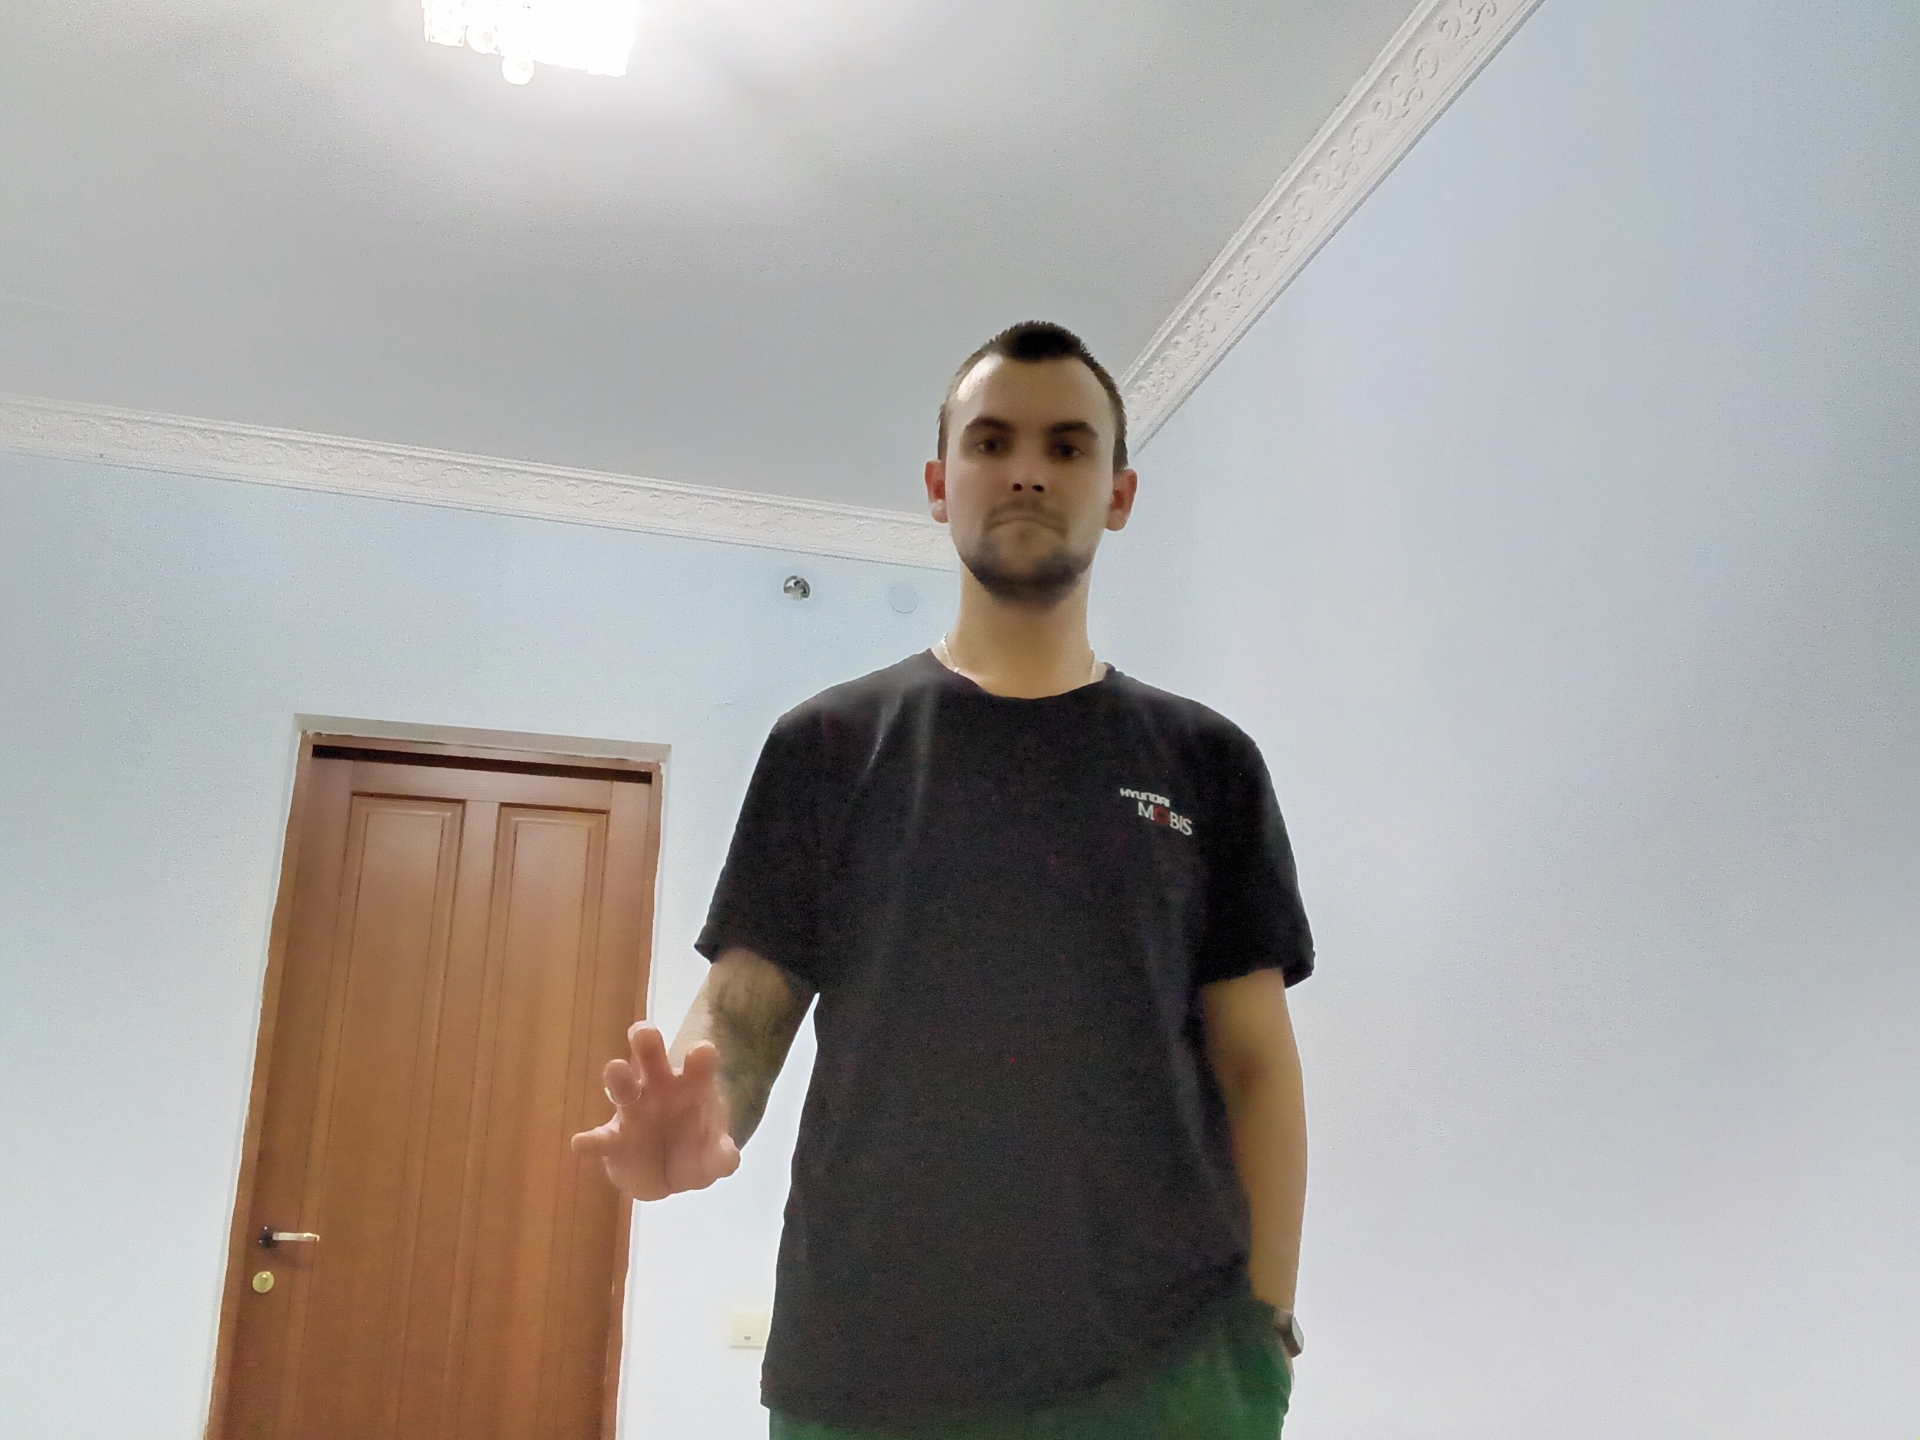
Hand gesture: grabbing